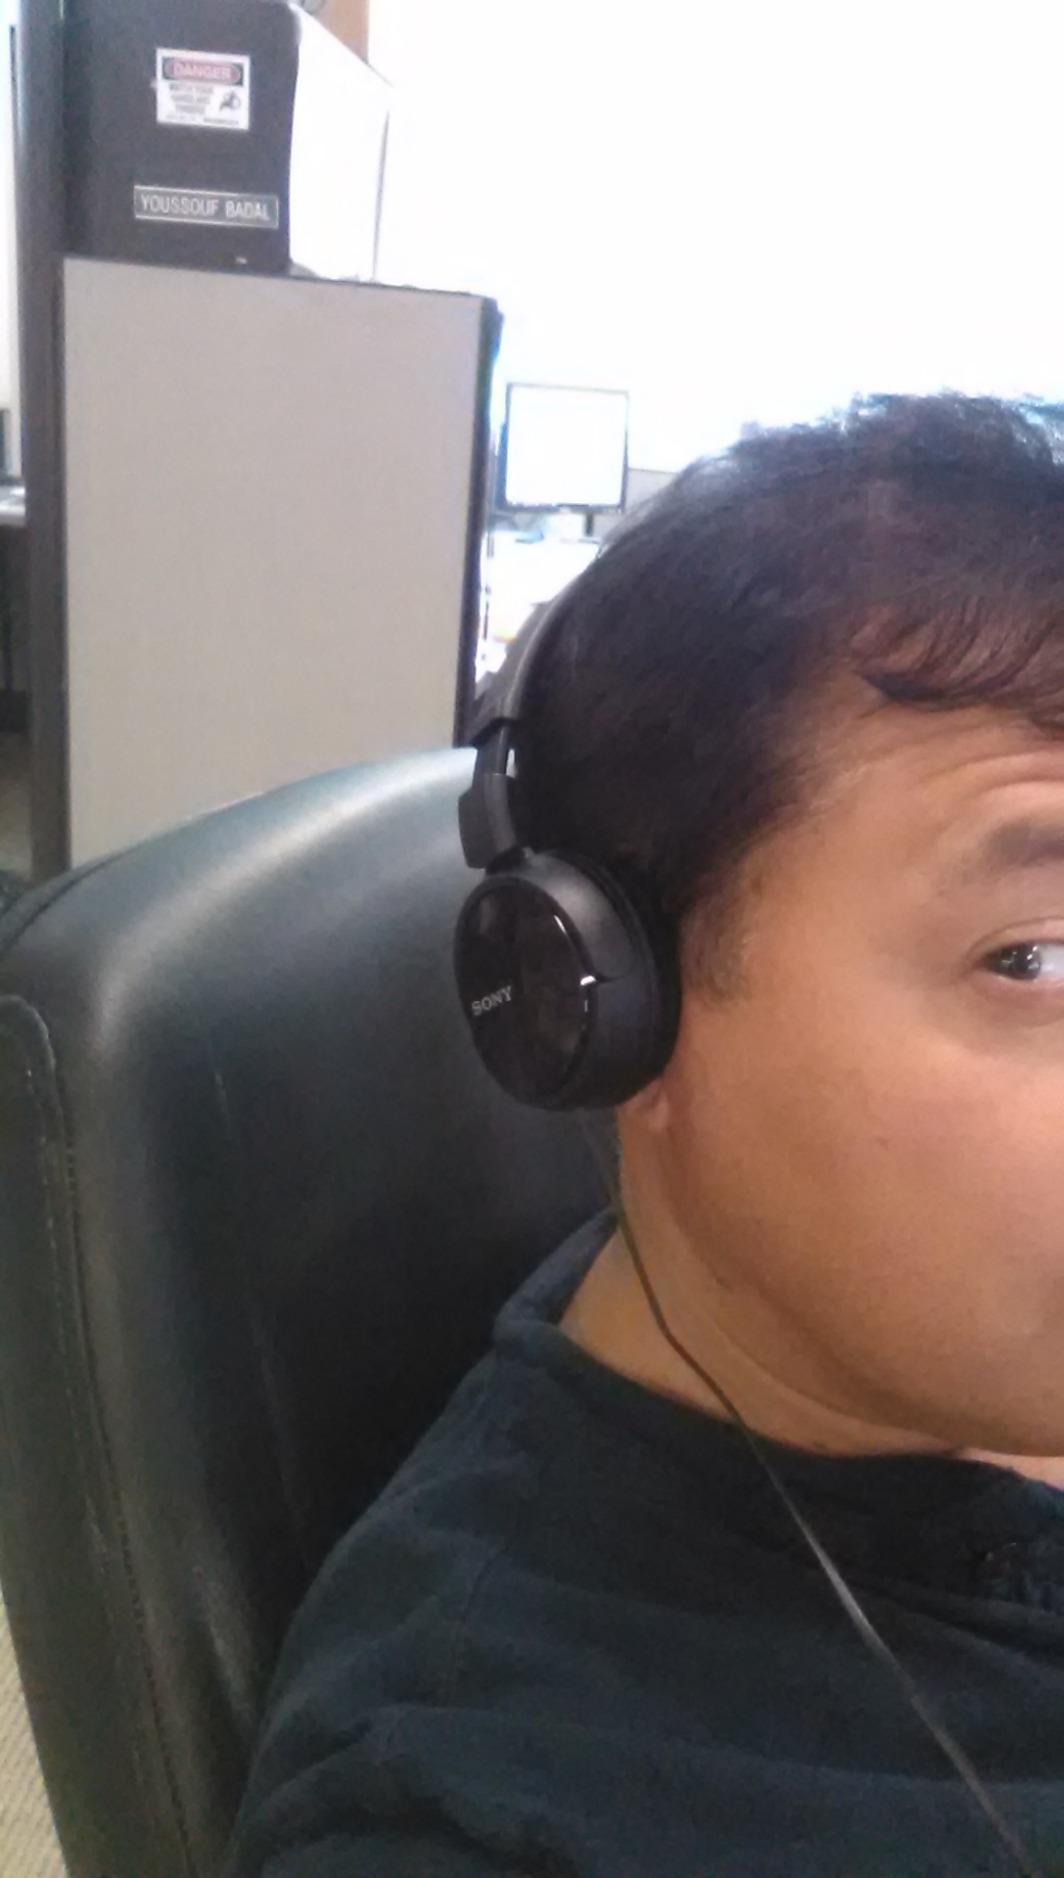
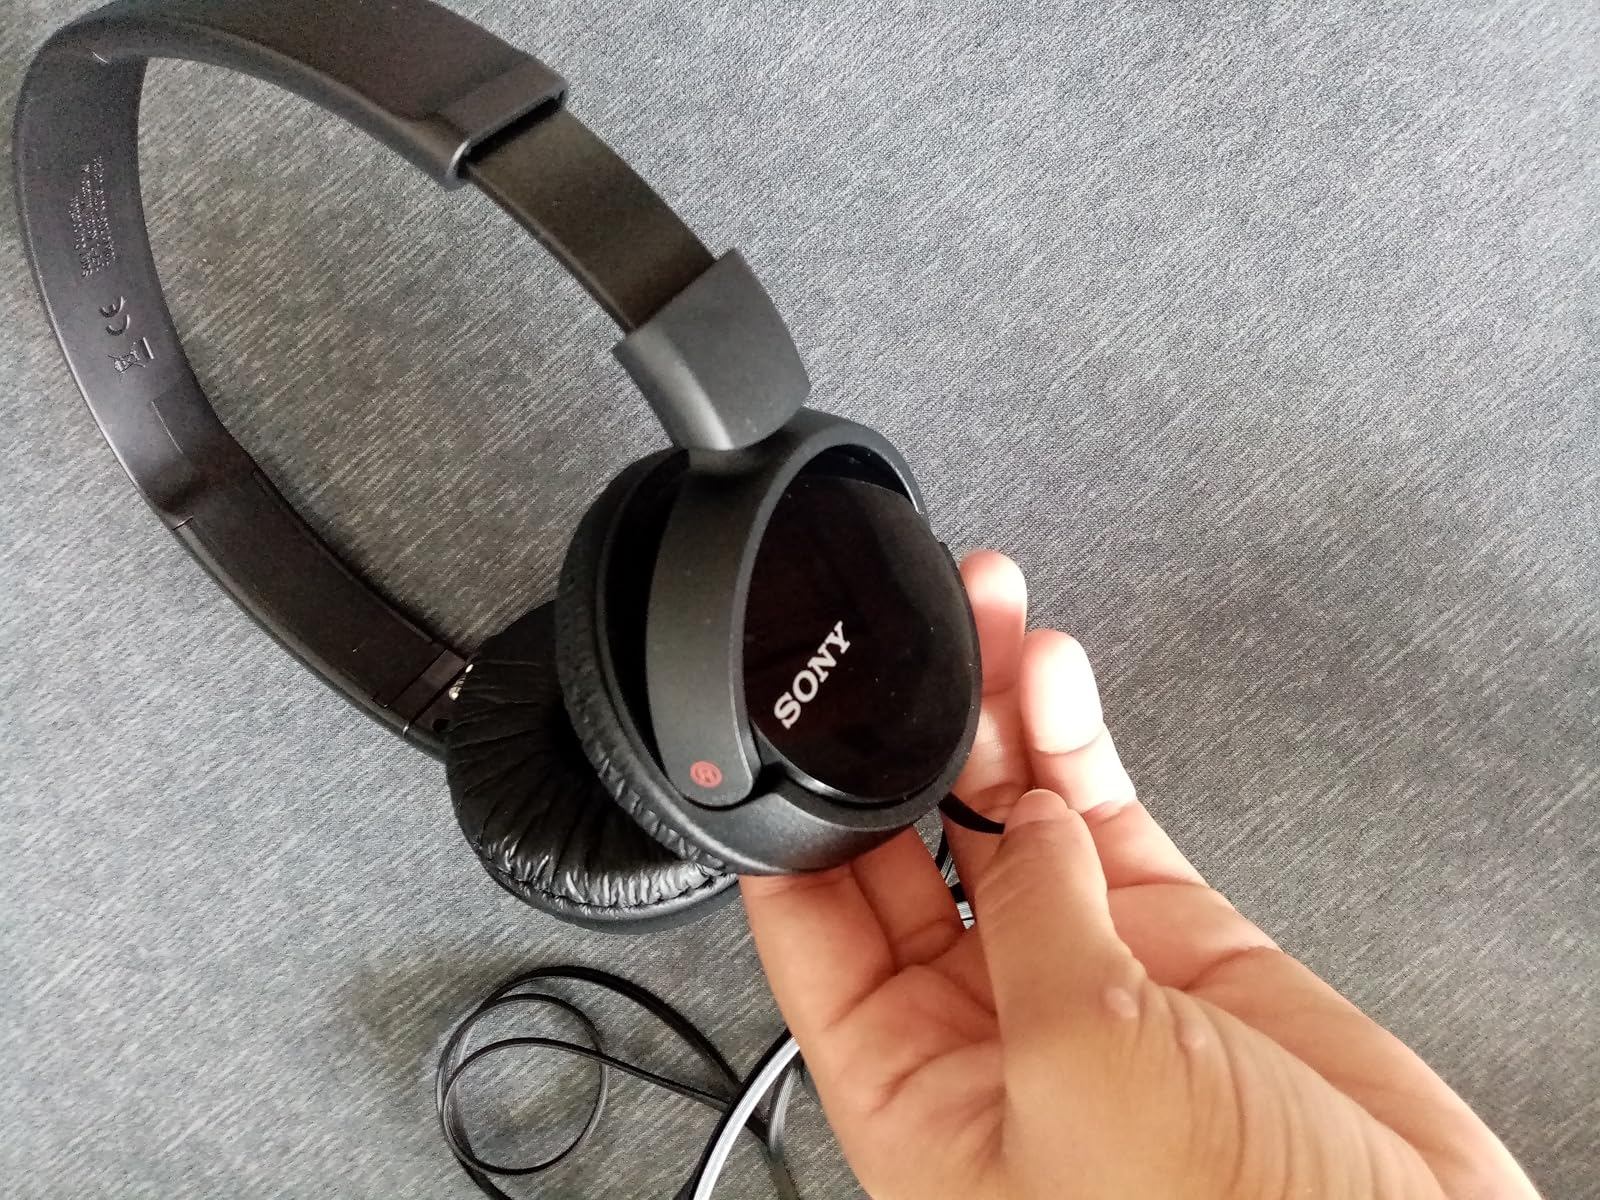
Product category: headphones
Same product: yes